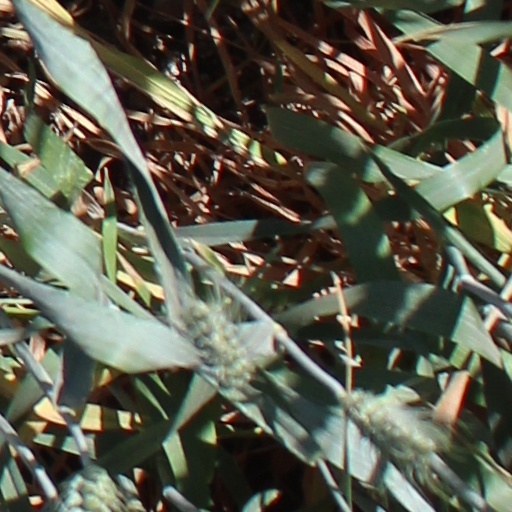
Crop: wheat